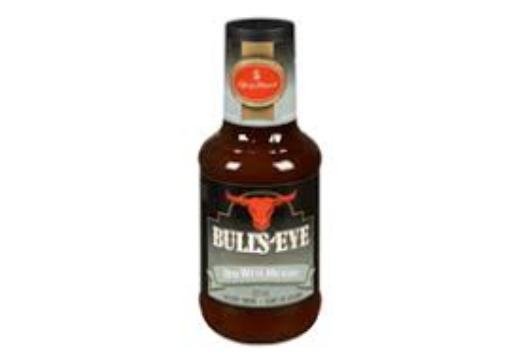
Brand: Bulls-Eye Barbecue
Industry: Food